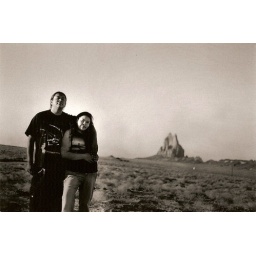
This was taken during the Shiprock fair in 2006. With a 35mm camera and my car truck as a tripod.